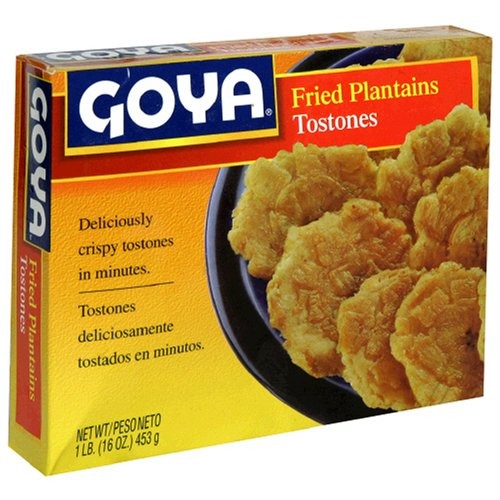
Item Name: Goya Tostones/Fried Plantains, 16-Ounce Units (Pack of 16)
Bullet Point: Ships frozen, CANNOT be cancelled after being processed.
Product Description: Goya Tostones - Fried Plantain, 16 Ounce -- 16 per case. Sliced plantains are smashed and then deep fried to create this classic Latino side dish. Goya frozen tostones are ready to heat and serve in just minutes.Taste a Caribbean staple without washing and peeling. Goya knows sweet, exotic tasting plantains make the perfect side dish for any meal whether its authentic Latino, or, if you want to add a twist to your favorites. Just fry or bake our delicious plantains and in minutes youll be enjoying great flavors.
Value: 16.0
Unit: Count

Price: 4.29